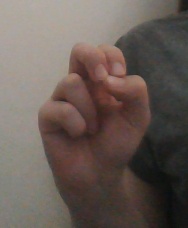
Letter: gaaf